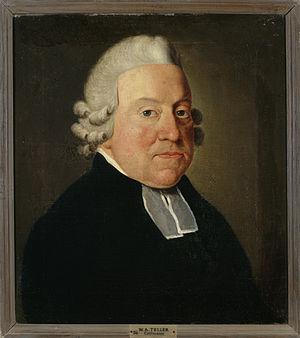
Wilhelm Abraham Teller, né en 1734 et mort en 1804, fut un théologien protestant allemand, adepte du rationalisme théologique issu des Lumières allemandes.